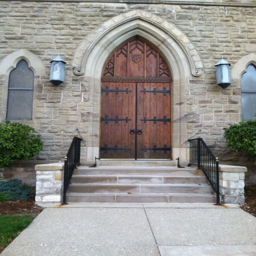
an example of a gothic arch .